Fredrikke Nielsen

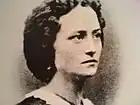
Fredrikke Nielsen's portrait in the 1850s. The Theatre archive, University of Bergen.

Fredrikke Louise Nielsen (born Fredrikke Louise Jensen July 5, 1837, in Haugesund, died July 7, 1912, in Bergen), was a popular Norwegian actress and a women's pioneer. She played more than 300 roles in her twenty-six-year-long career, and was personally directed by both Henrik Ibsen and Bjørnstjerne Bjørnson. Ibsen chose her to play Signe, one of the lead characters in "The Feast at Solhaug" (1856), which was his first audience success. In 1880, Nielsen left the stage and joined the Methodist Movement in Bergen. She now became a preacher, first in Scandinavia, and later in the United States. She felt a strong social commitment and used the pulpit for preaching other topics than religion, such as women's and children's rights.